Energy in Lithuania

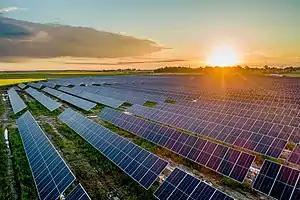
Lithuania has been significantly expanding its solar parks, growing from zero in early 2000s to 814 MW capacity in 2022.

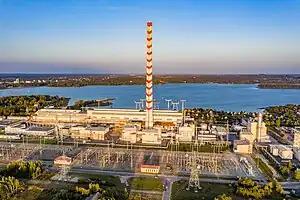
Elektrėnai Power Plant, with the capacity of 1055 MW, is the most powerful generating station in Lithuania

Lithuania is a net energy importer. In 2019 Lithuania used around 11.4 TWh of electricity after producing just 3.6 TWh.